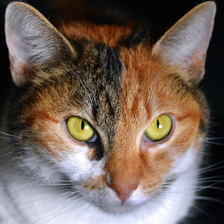
Label: animals